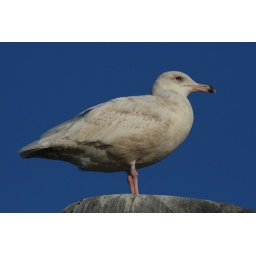
Second year Glaucous Gull, against blue sky for a change...